The Pistol Shrimps

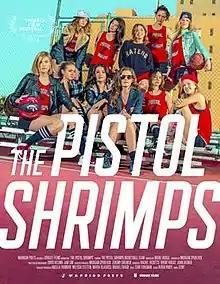
Official poster

The Pistol Shrimps is a 2016 Canadian-American documentary film about the all-female recreational basketball team of the same name, written and directed by Brent Hodge. The film stars Aubrey Plaza, Molly Hawkey, Angela Trimbur, Melissa Stetten, Maria Blasucci, and Jesse Thomas. The film had its world premiere at the Tribeca Film Festival on April 14, 2016. The film was released on June 16, 2016 by Seeso.